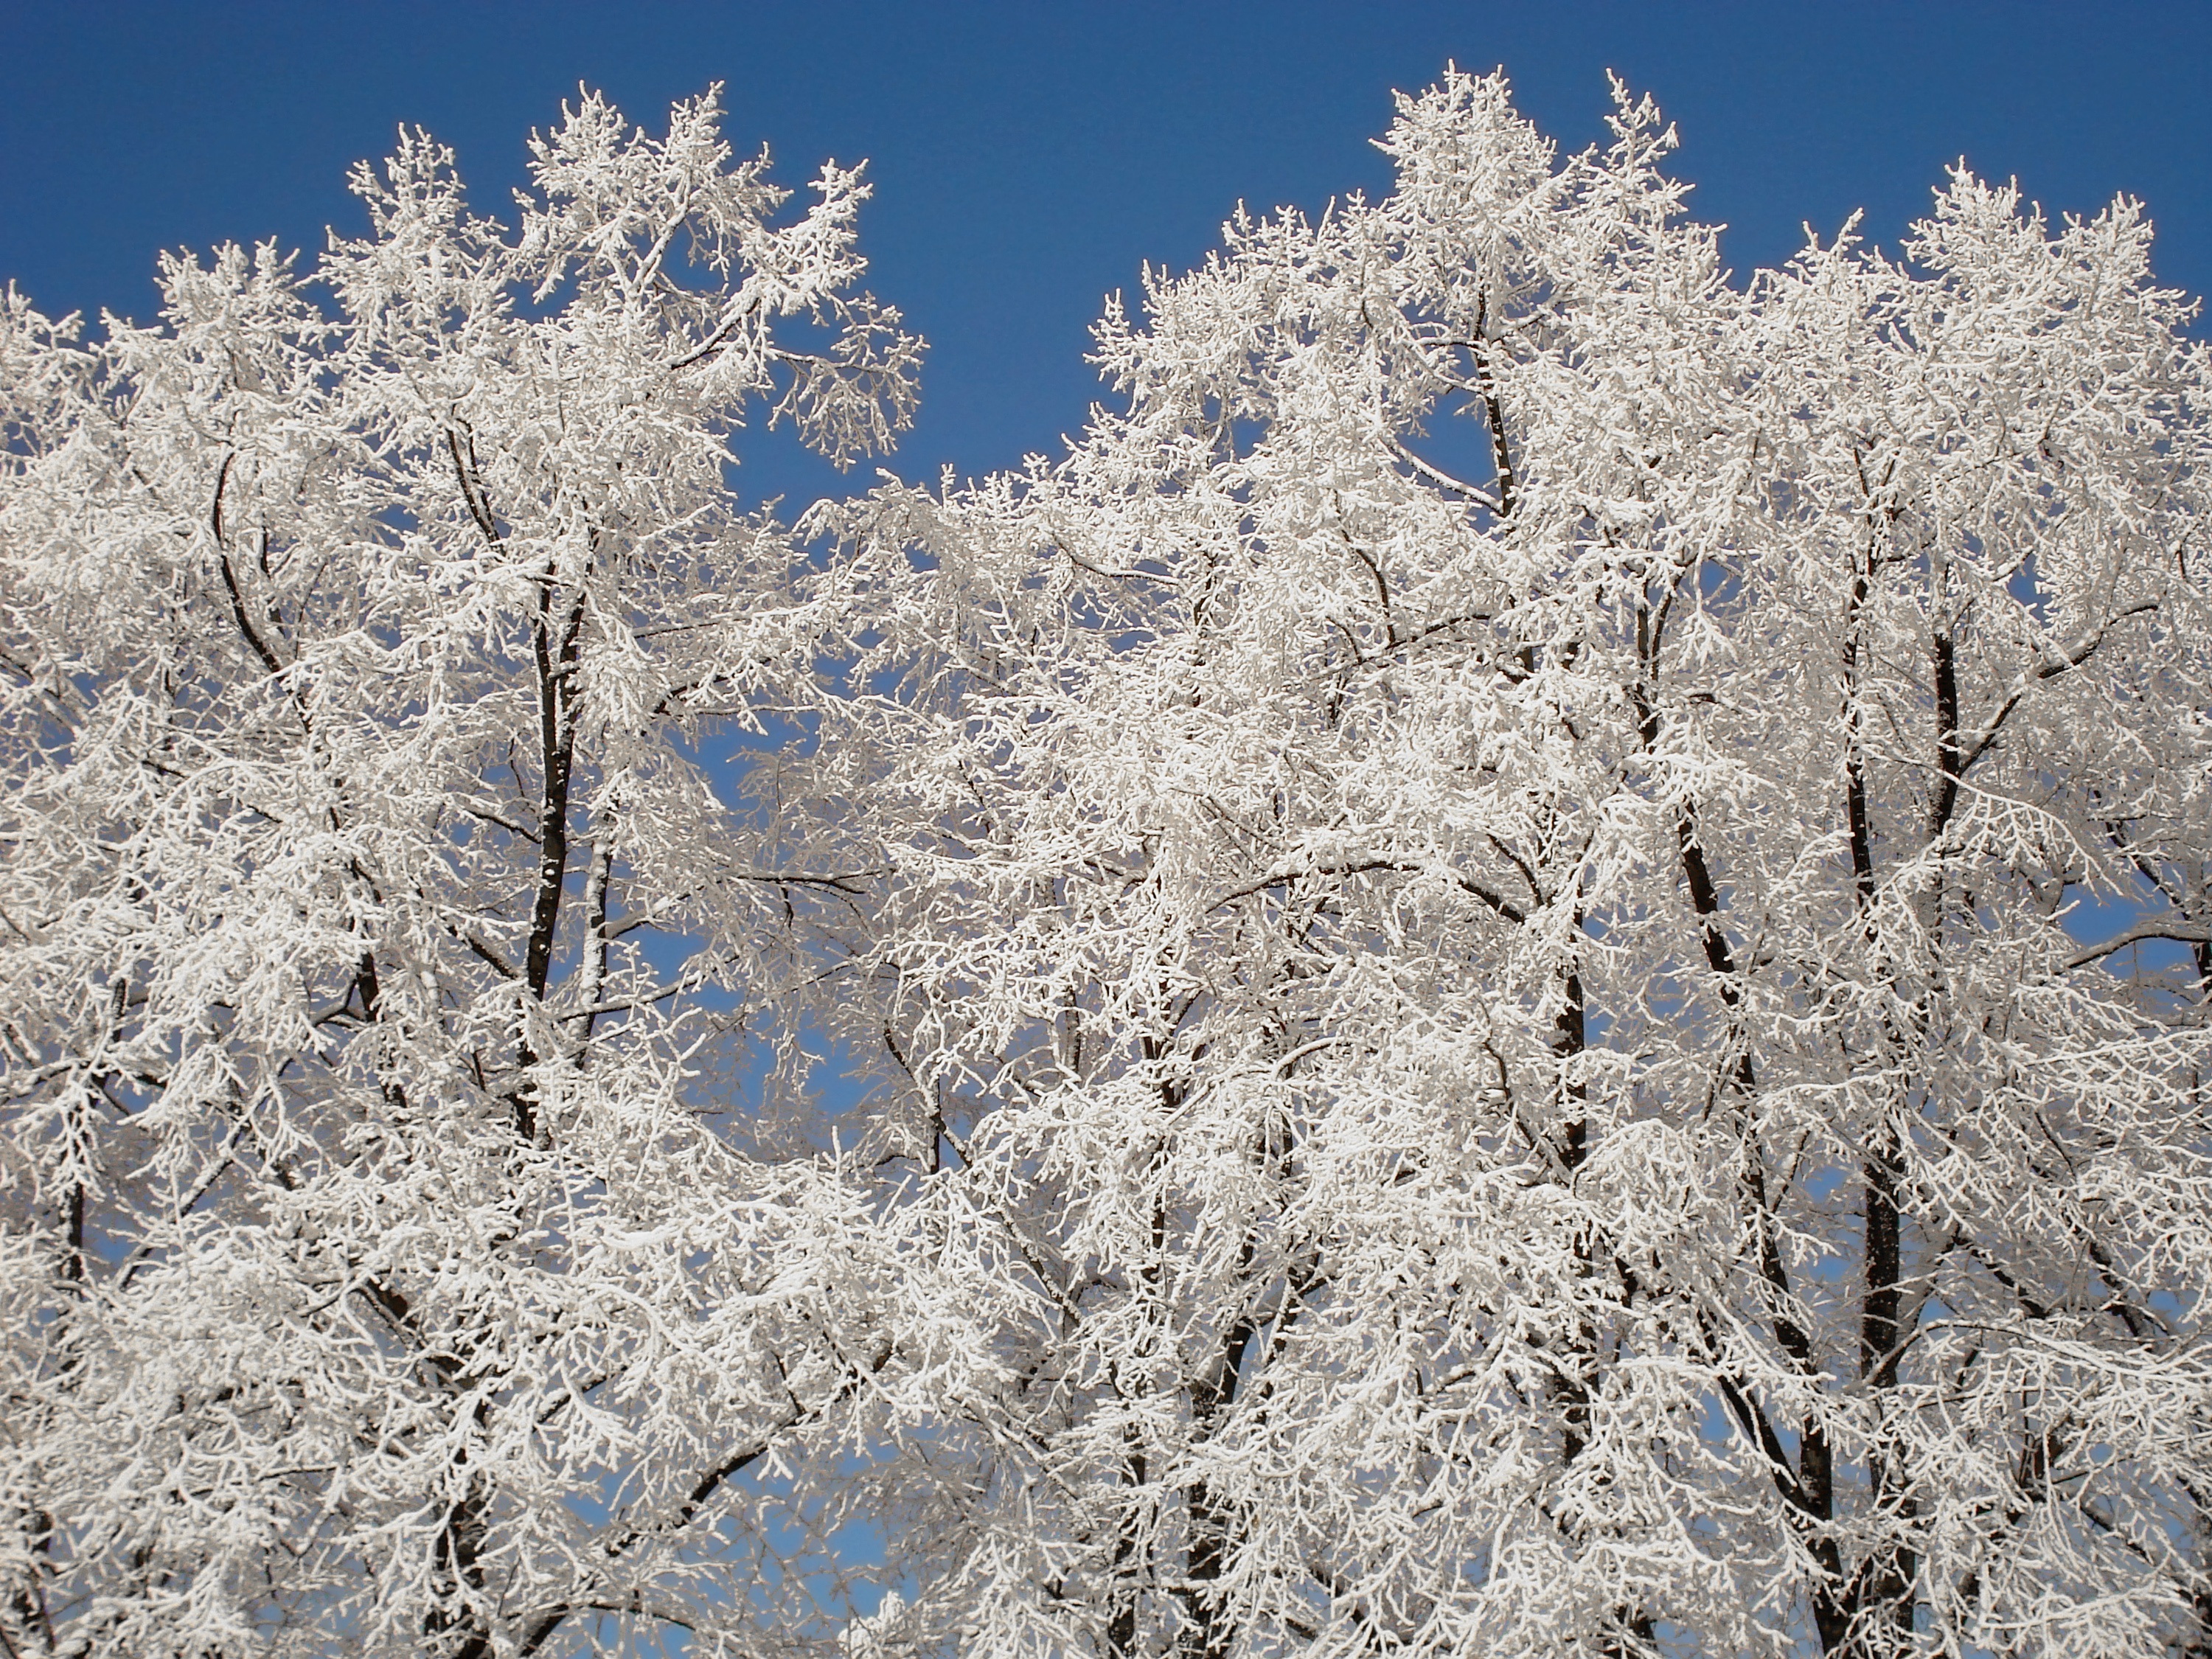
tree, branch, snow, winter, plant, flower, frost, ice, weather, season, aesthetic, branches, new zealand, freezing, snowed in, snow load, woody plant